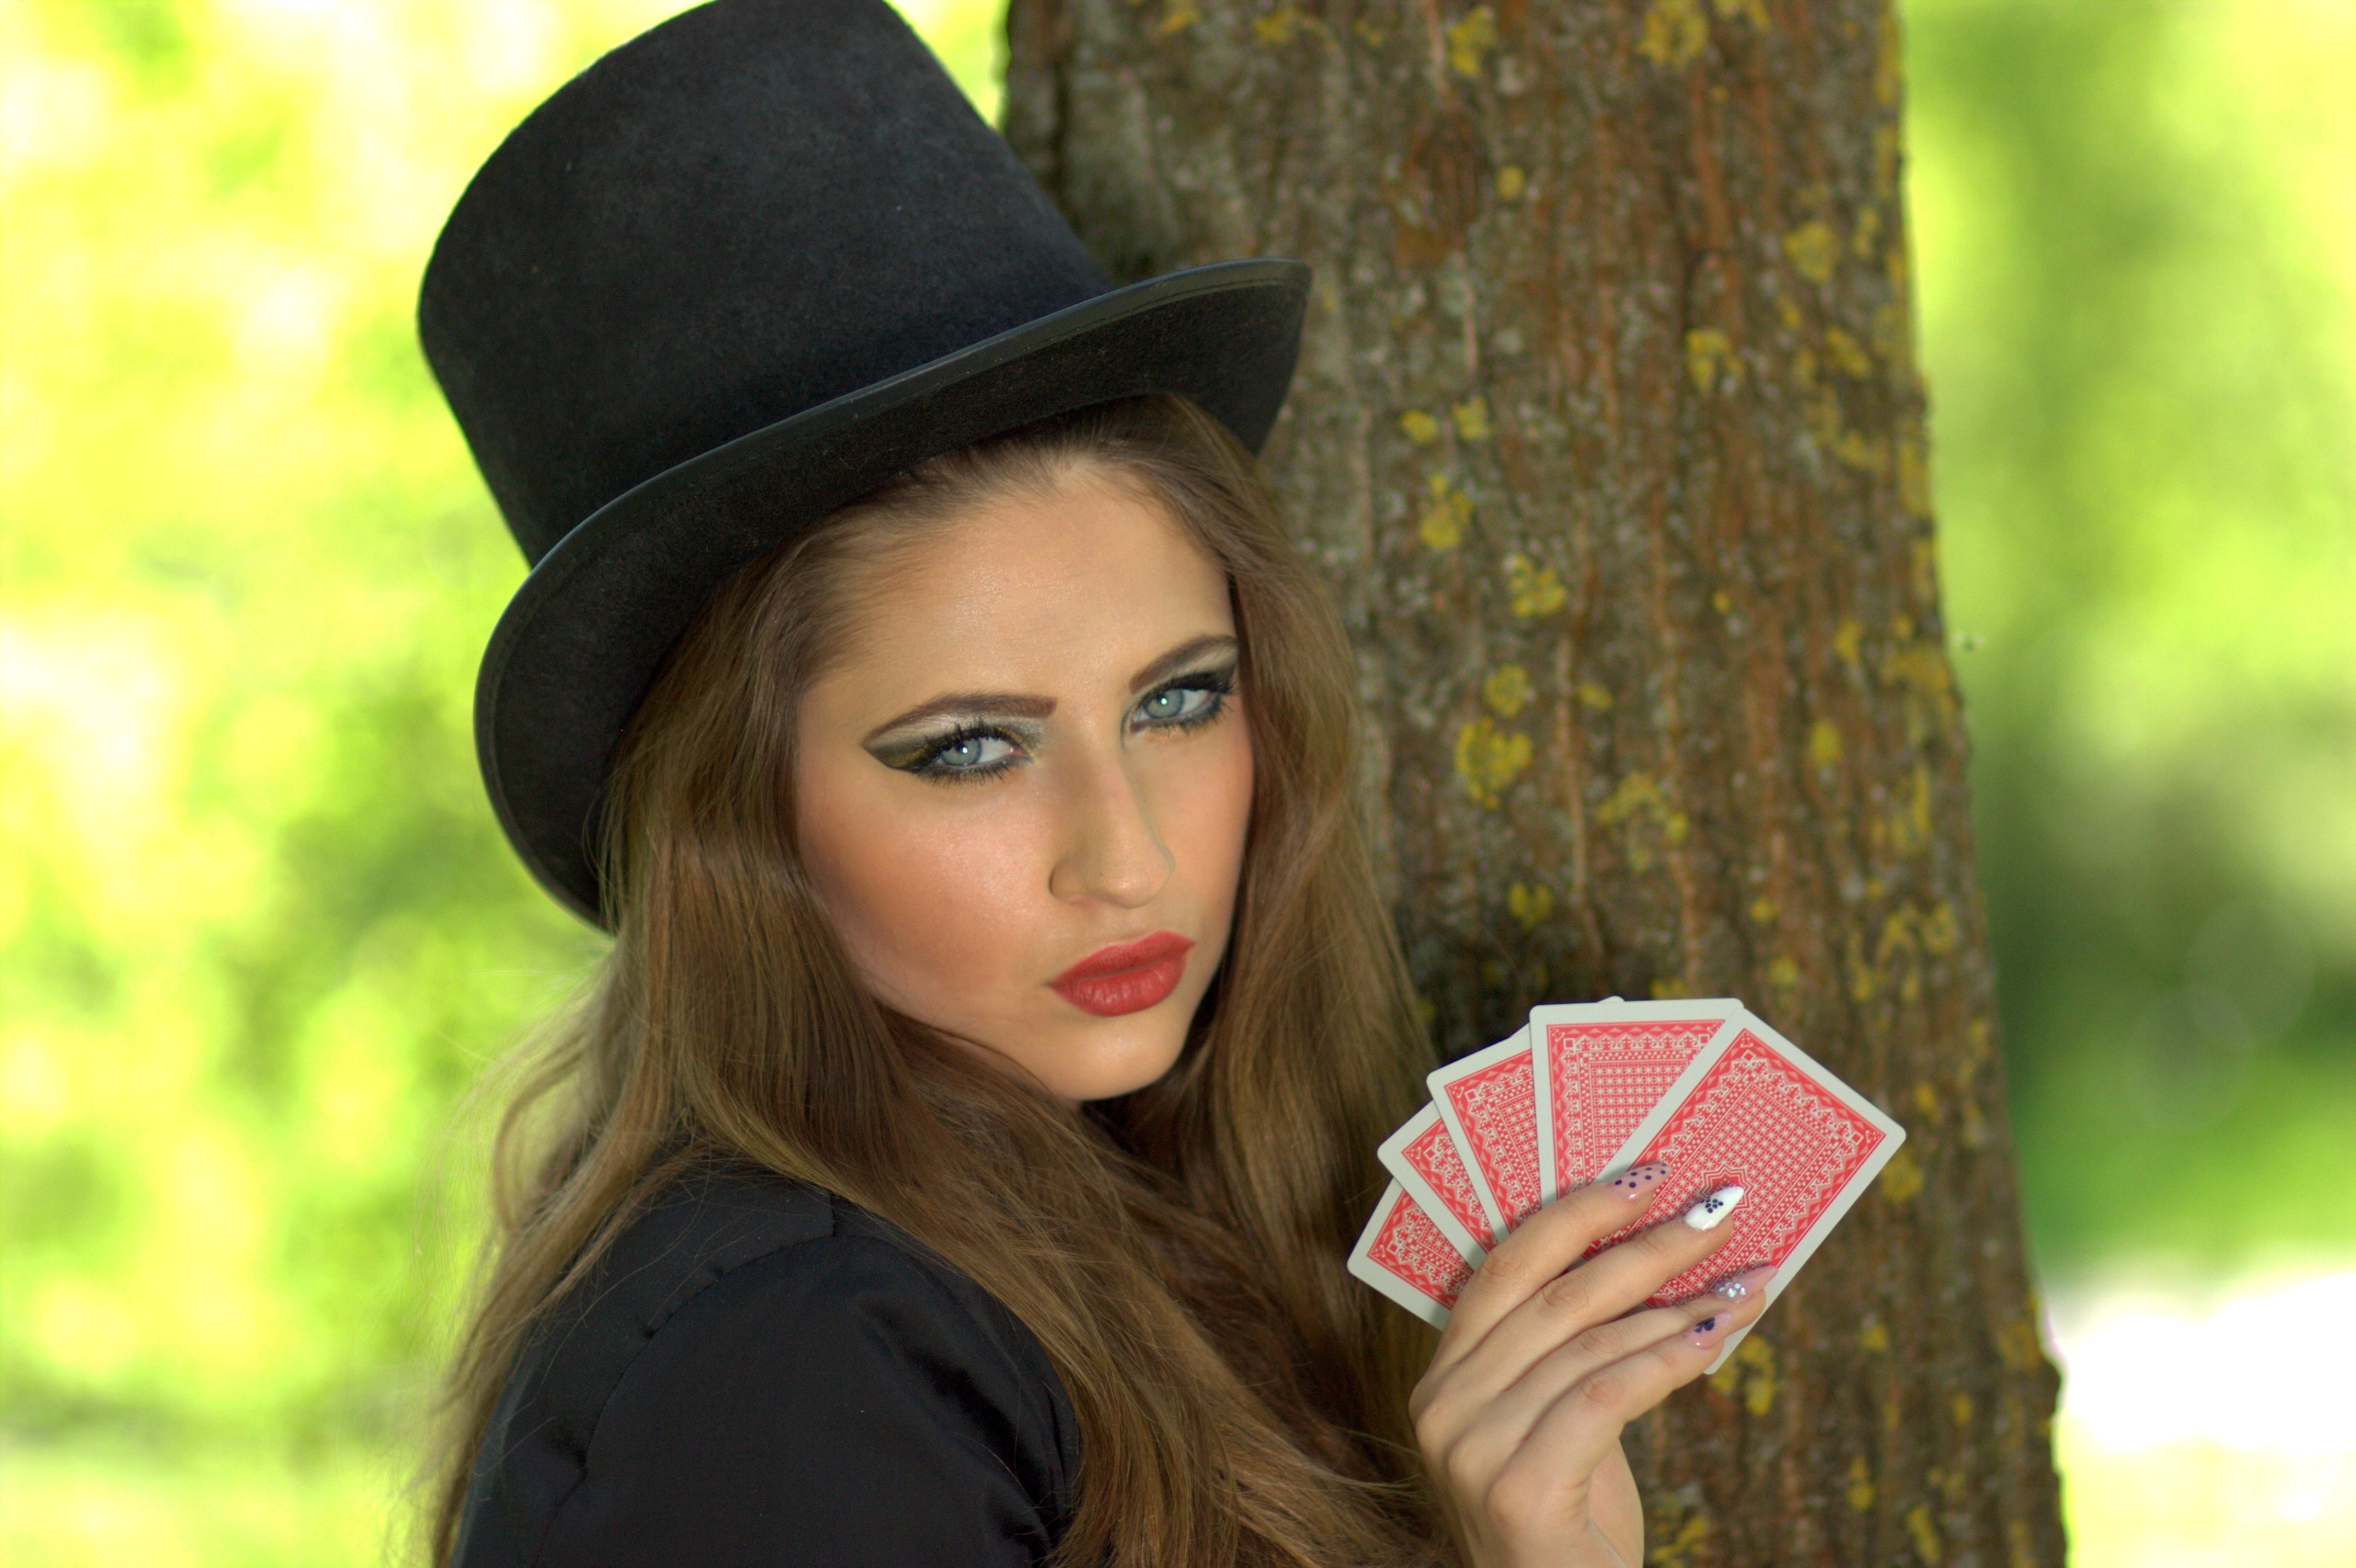
girl, portrait, model, spring, green, hat, clothing, headgear, cap, beauty, magic, luck, topper, fedora, photo shoot, playing cards, portrait photography, fashion accessory